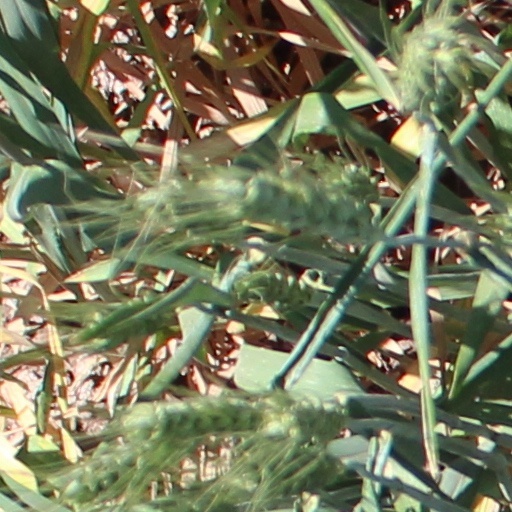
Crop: wheat